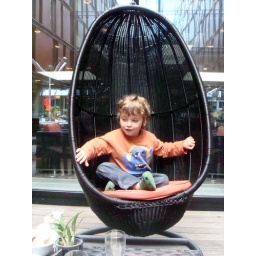
boy in swing chair